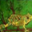
Label: frog